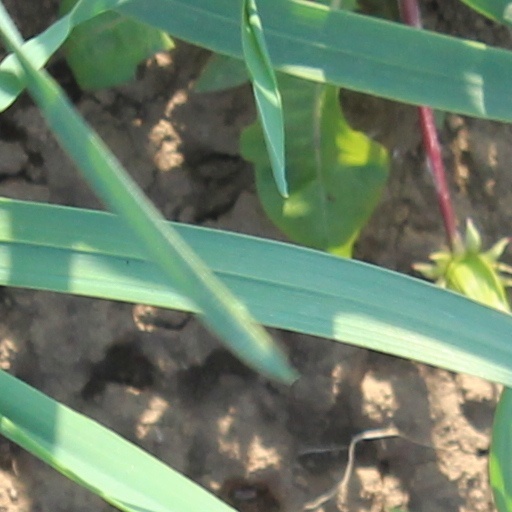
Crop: wheat